Battle of Hill 731

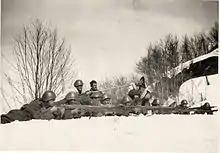

The Battle of Hill (Height) 731, was a fierce battle fought during World War II in southern Albania, part of the Greco-Italian War. It began in the early morning of 9 March 1941, when the Kingdom of Italy launched an assault ("Operation Primavera") against Greece, aimed at capturing the critical mountain pass leading into the Kalpaki valley.